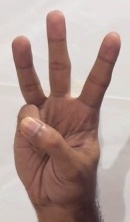
ASL sign: 6